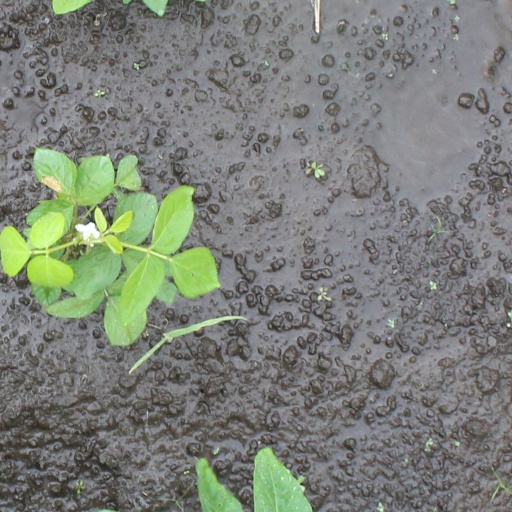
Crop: soybean